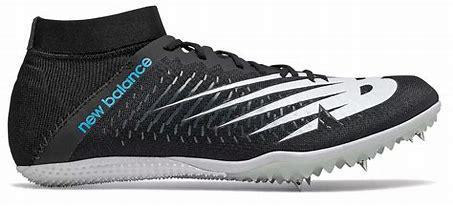
Brand: New
Model: Balance 100